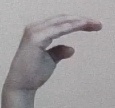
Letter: jeem